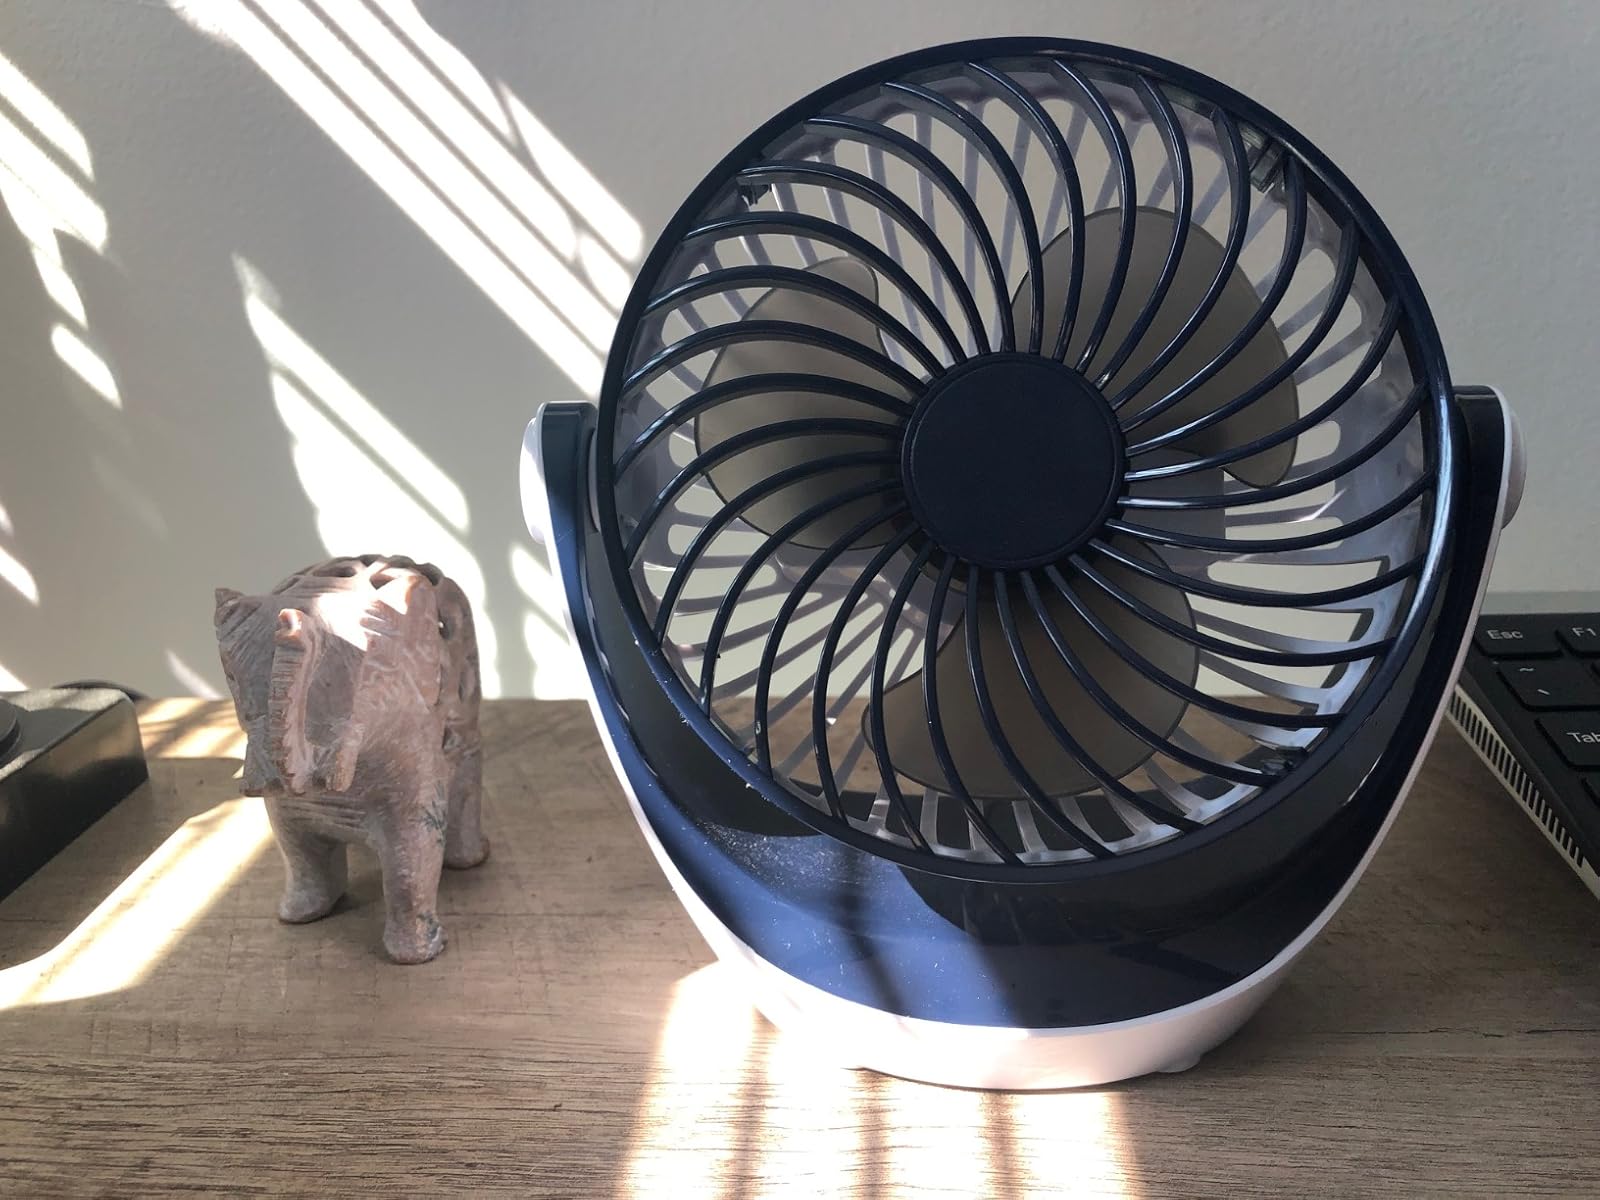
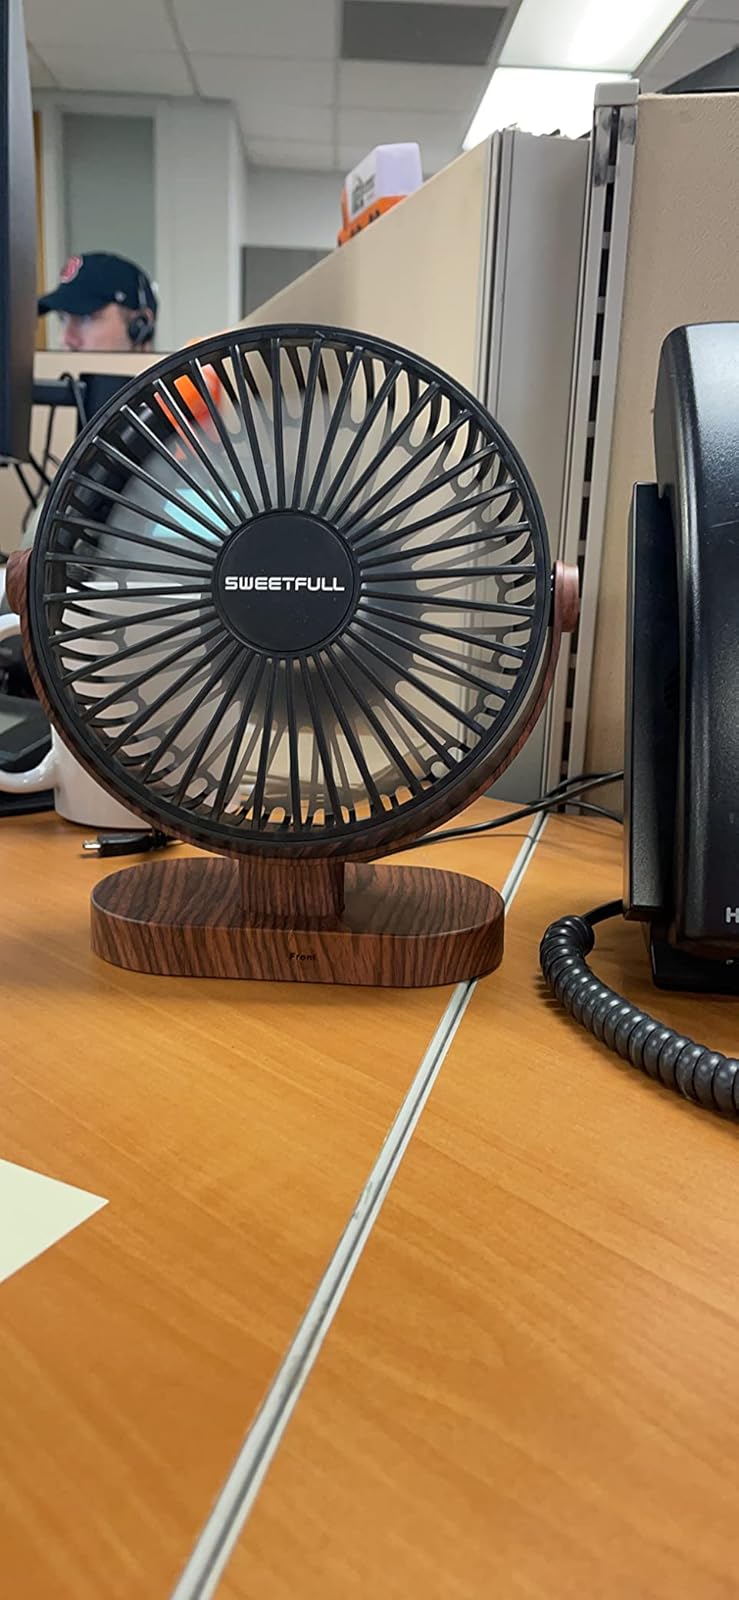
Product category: fan
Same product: no